Ege Üniversitesi (İzmir Metro)

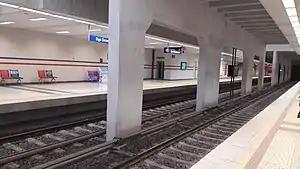

Ege Üniversitesi is an underground station on the M1 Line of the İzmir Metro in Bornova. It is located within the campus of Ege University near the site of the former Ege Üniversitesi railway station. The metro station was opened on 20 March 2012 as part of the eastward extension from Bornova to Evka 3.